Bibliothèque Marmottan

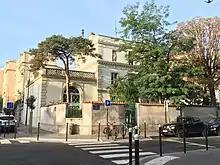
The library seen from Salomon-Reinach street

Since 1984, the bibliothèque Marmottan has been partially listed as a historical monument and was awarded the "Maison des Illustres" label in 2012.